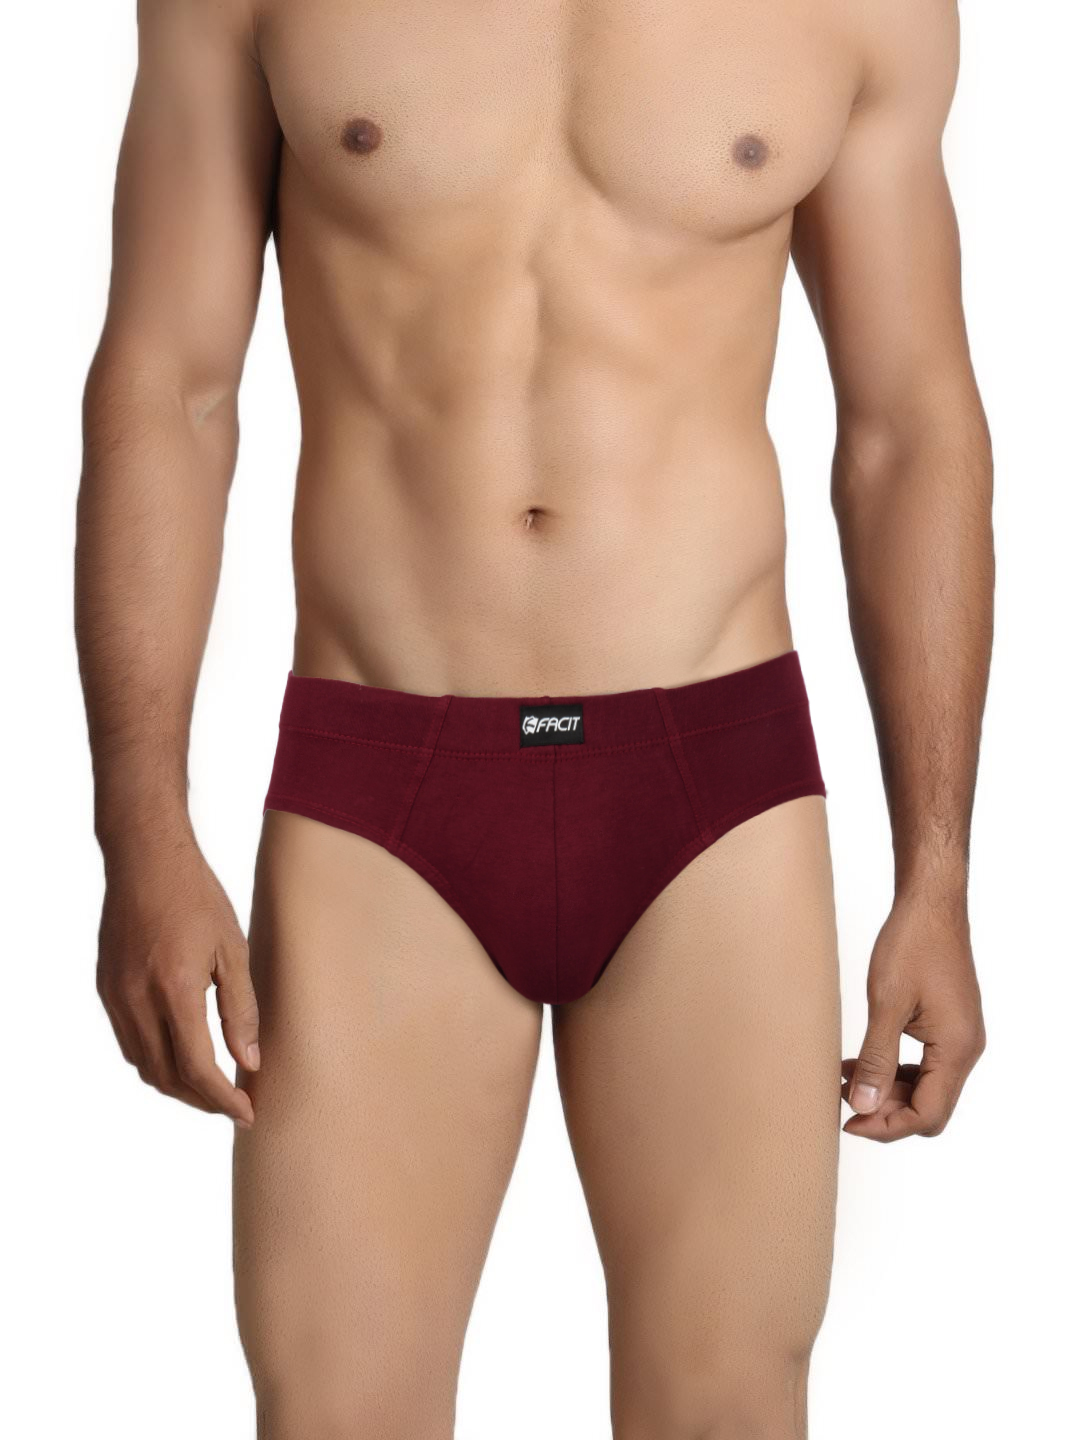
Facit Men Maroon Comfort Briefs
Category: Apparel / Innerwear / Briefs
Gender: Men
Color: Maroon
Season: Summer 2016
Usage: Casual